Conoco

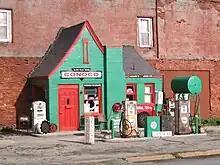
Former Conoco service station in Commerce, Oklahoma, pictured in 2008

Dan Moran (1888–1948, led company 1928–1947), who succeeded Marland Oil Company founder E. W. Marland as president of Marland Oil in 1928, and subsequently became the first president of the merged Conoco. Moran then ran Conoco for twenty years, seeing the company through economic hardships and challenges of the Great Depression of the 1930s, and retiring in 1947, the year before he died. The company ran into early trouble when, shortly after acquisition, it was hit by the Great New York Stock Market Crash of October 1929. Conoco became a key supplier to the United States federal government and its world-wide deployment of the United States Armed Forces, along with several other Allied powers and their militaries during the Second World War (1939/1941-1945).